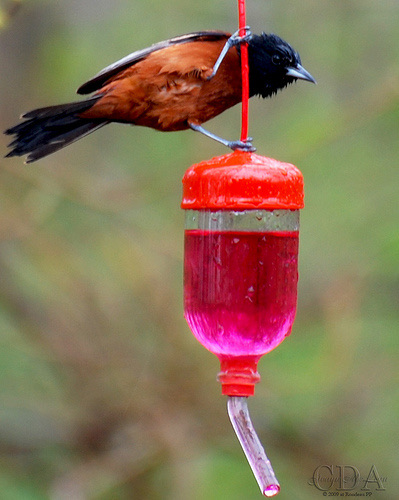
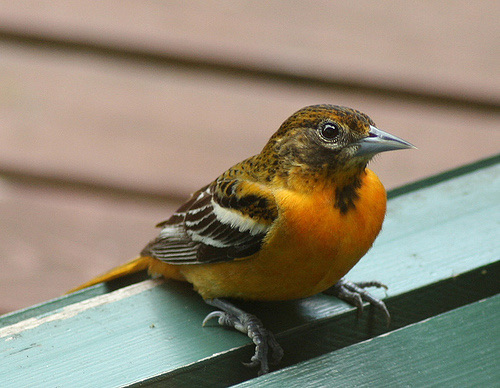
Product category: misc
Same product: yes